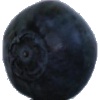
Label: Blueberry 1